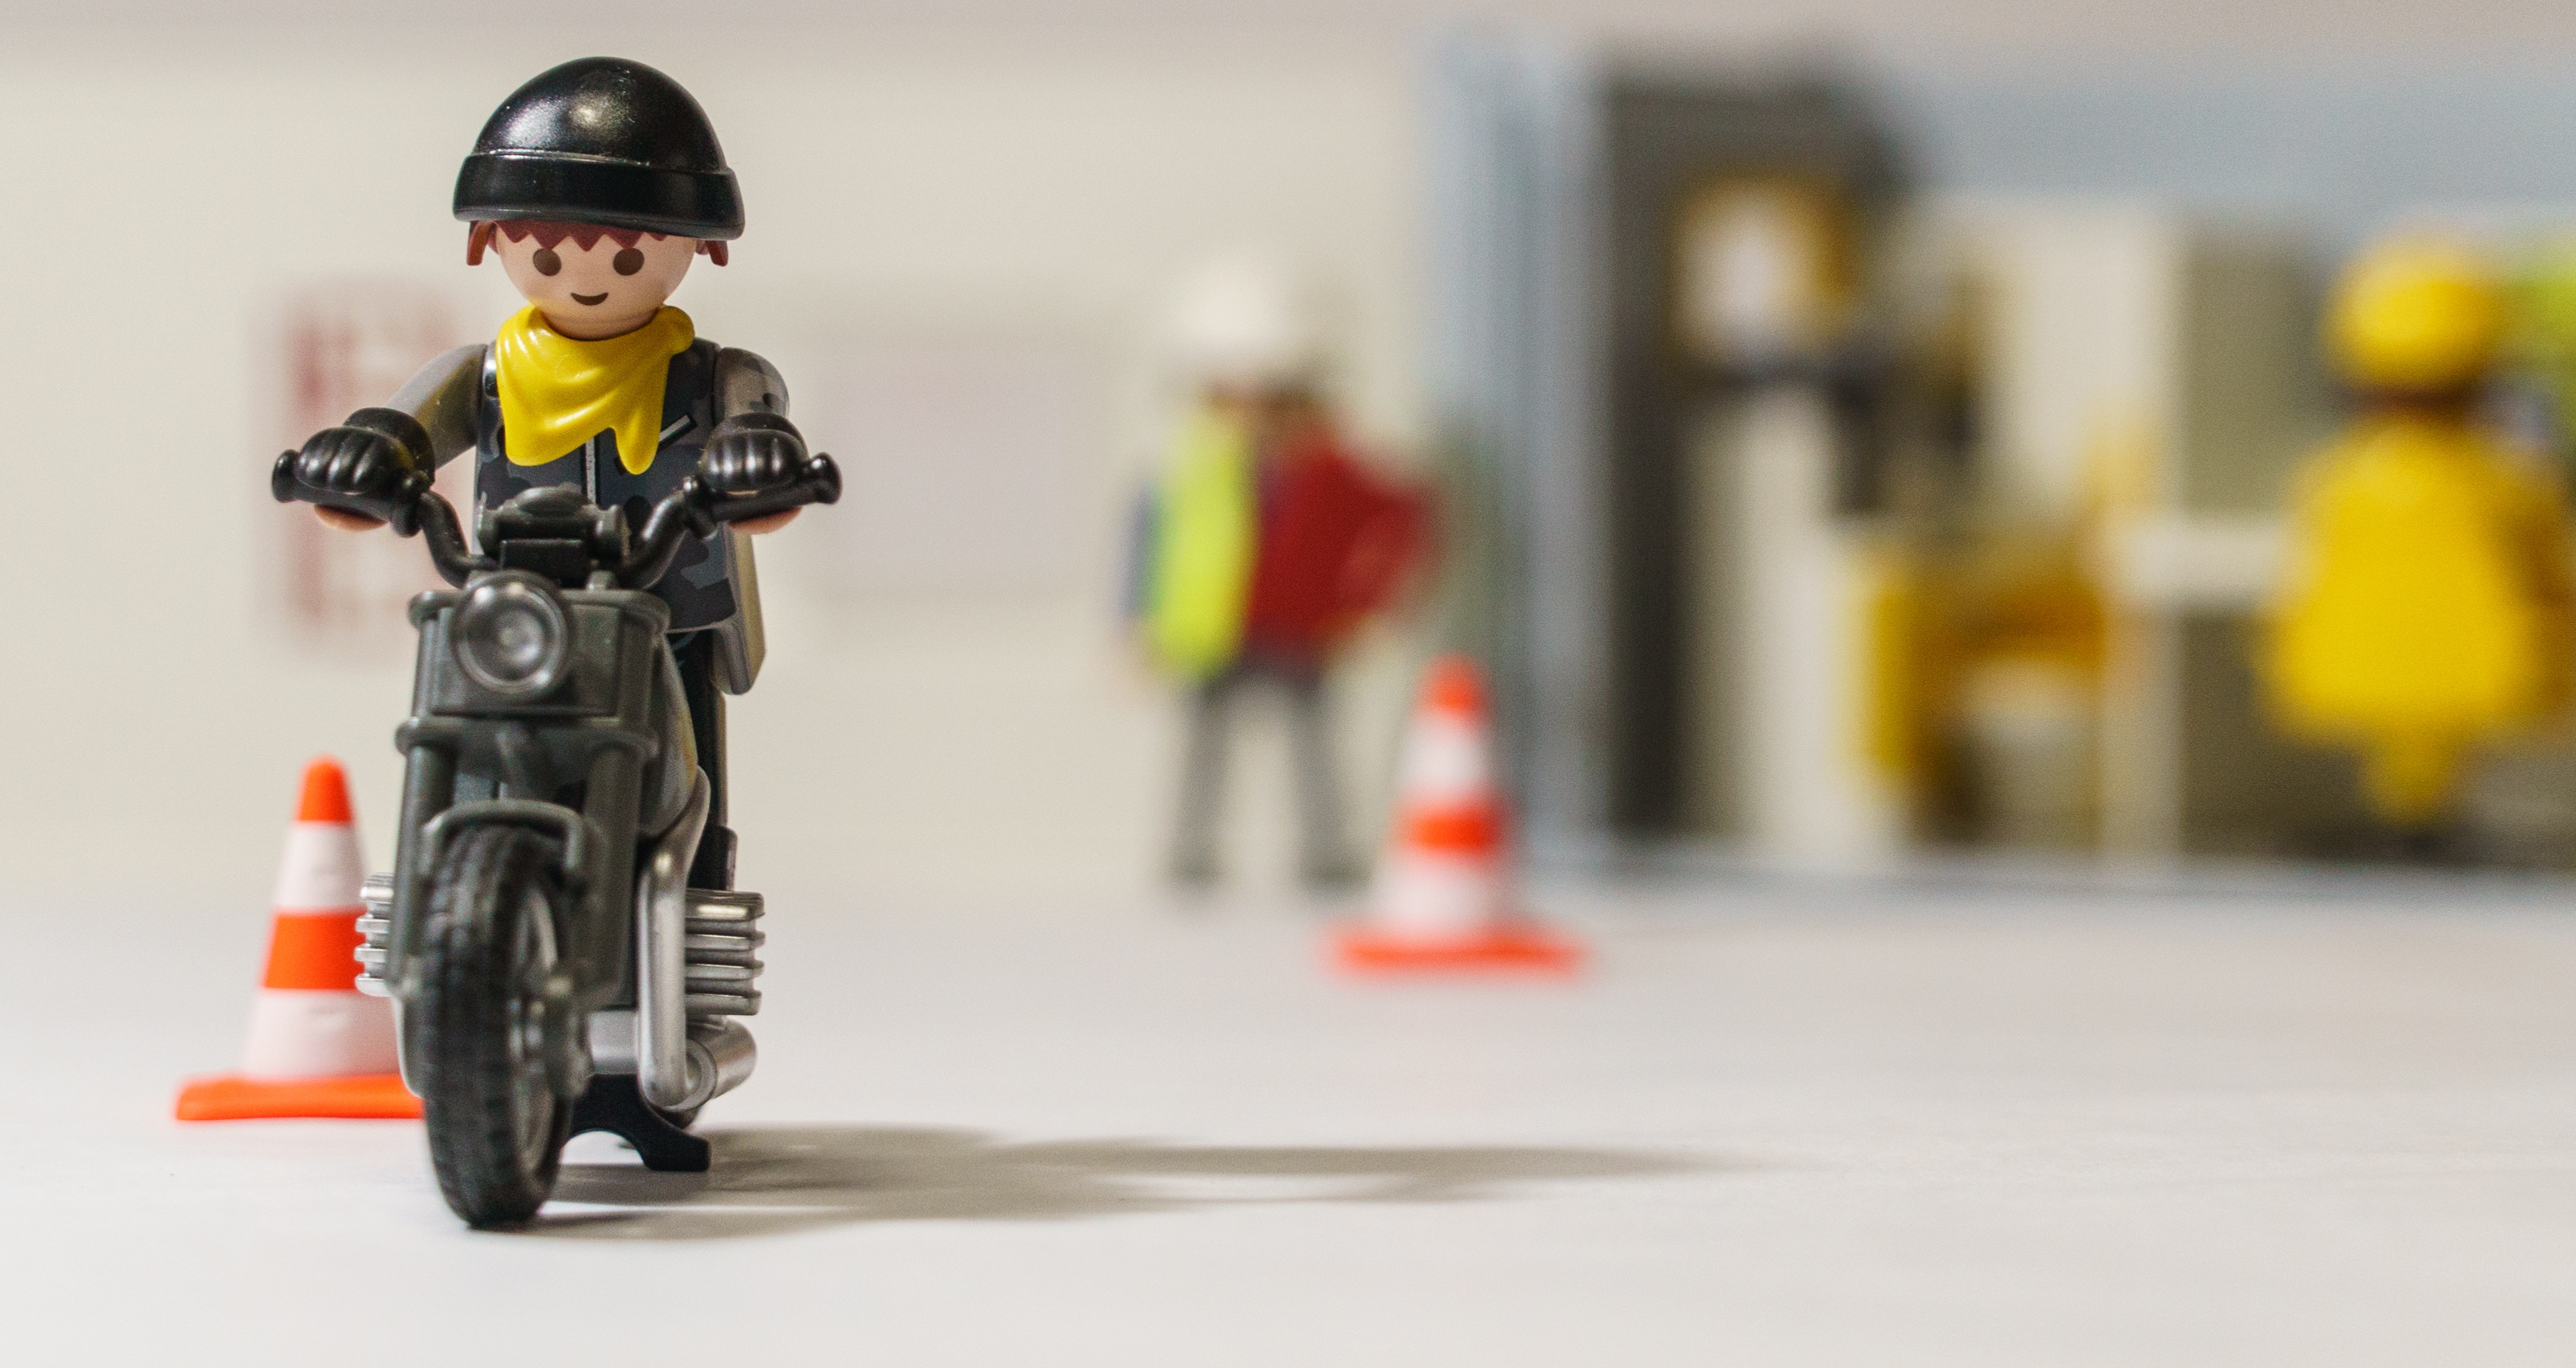
bike, vehicle, toy, playmobil, worker, lego, figures, motorcycles, construction trades, ryder, motor cycle, laborers